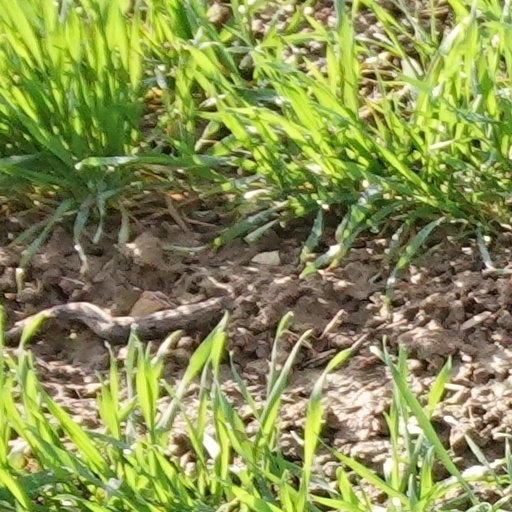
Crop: wheat